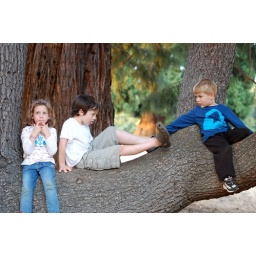
3 little monkeys sitting in a tree